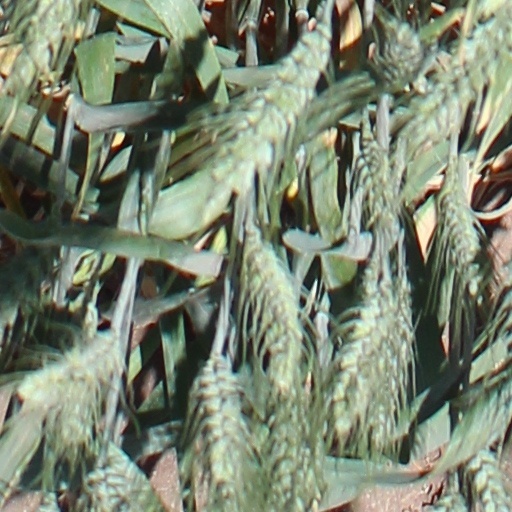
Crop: wheat